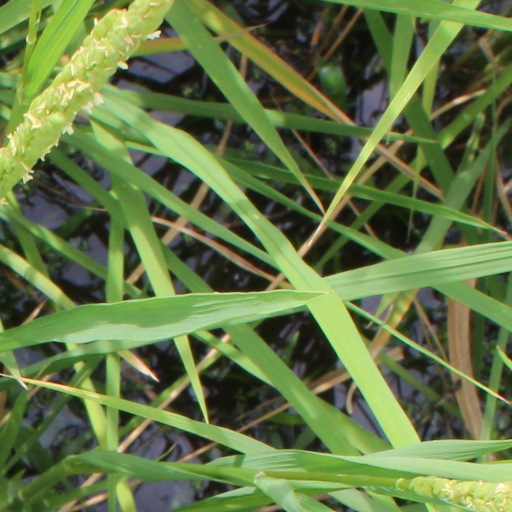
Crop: rice